Children of Ares

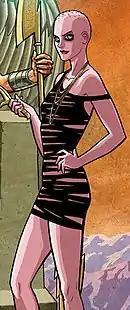
The New 52 Eris/Strife on the cover of "Wonder Woman" vol. 4 #11 (2012), designed and illustrated by Cliff Chiang.

Deimos and Phobos debuted in a Silver Age story written and illustrated by Mike Sekowsky in 1969's "Wonder Woman" #183. Aiding their father (who was then known in DC Comics’ continuity as "Mars") alongside Eris (presented here as their aunt) the brothers led a powerful demonic army known as the "Beast Men" in a bid to conquer the Amazons of Paradise Island and extract from them their secret of interdimensional travel. Attired in Greco-Roman robes and bearing human features, the somewhat sinister looking pair served as Mars' battlefield proxies. The brothers would make a reprise appearance in 1972's "Wonder Woman" #198.